Good Omens (TV series)

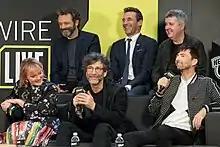
"Good Omens" interview at New York Comic Con in October 2018. Front: Richardson, Gaiman, and Tennant. Rear: Sheen, Hamm, and Mackinnon

On 14 August 2017, it was announced that Michael Sheen and David Tennant had been cast in the lead roles of Aziraphale and Crowley, respectively. On 14 September 2017, Gaiman revealed on Twitter that Nina Sosanya, Ned Dennehy, and Ariyon Bakare had joined the main cast. A day later, Jack Whitehall, Michael McKean, Miranda Richardson, and Adria Arjona were announced as series regulars. A week after that, Sam Taylor Buck, Amma Ris, Ilan Galkoff, Alfie Taylor, Daniel Mays, and Siân Brooke were also cast. In October 2017, it was reported that Jon Hamm, Anna Maxwell Martin, Mireille Enos, Lourdes Faberes, and Yusuf Gatewood had joined the main cast. In November 2017, it was reported that Reece Shearsmith and Nicholas Parsons had also been cast. On 15 December 2017 it was reported that Derek Jacobi would voice the Metatron.